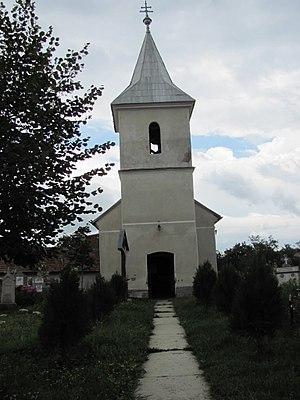
Mândra est une commune roumaine du județ de Brașov, dans la région historique de Transylvanie. Elle est composée des cinq villages suivants :